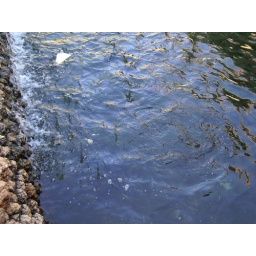
water in our house